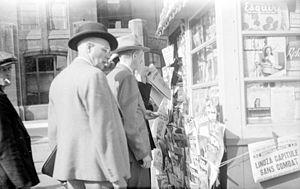
Des passants achètent des journaux dans un kiosque à journaux du quartier Rosemont à Montréal. Un exemplaire du Montréal-Matin titre à la une
Montréal-Matin, d'abord publié sous les titres L'Illustration, puis L'Illustration Nouvelle, est un quotidien canadien, publié à Montréal, de 1930 à 1978.